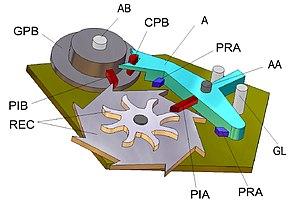
Echappement co-axial
Dans les horloges et les montres mécaniques, l'échappement est un mécanisme placé entre la source d'énergie et le résonateur. L'échappement a pour buts de compter et d'entretenir les oscillations du balancier-spiral d'une montre ou du pendule d'une horloge.